Bonobo (2018 film)

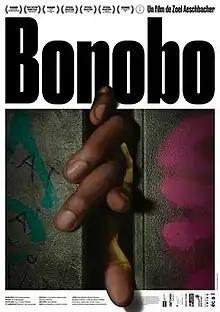

Bonobo is a 2018 Swiss short film directed by Swiss director Zoel Aeschbacher as a graduation film for his directing studies at the ECAL. The film premiered at 2018 Clermont-Ferrand International Short Film Festival where it won the Audience Award. It has been selected and awarded at several film festivals including Palm Springs International Film Festival and the Brooklyn Film Festival where it won the Best Short Film Spirit Award. In September 2019 the film received the Oscar Qualifying Gold Medal for "Best Narrative" (International) at the Student Academy Awards.